Max Beerbohm

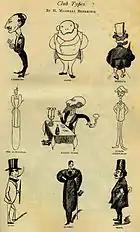
'Club Types' in "The Strand Magazine" Vol. 4 (1892)

From 1881 to 1885, Max – he was always called simply "Max" and it is thus that he signed his drawings – attended the day school of a Mr Wilkinson in Orme Square. Wilkinson, Beerbohm later said, "gave me my love of Latin and thereby enabled me to write English". Mrs Wilkinson taught drawing to the students, the only lessons Beerbohm ever had in the subject.